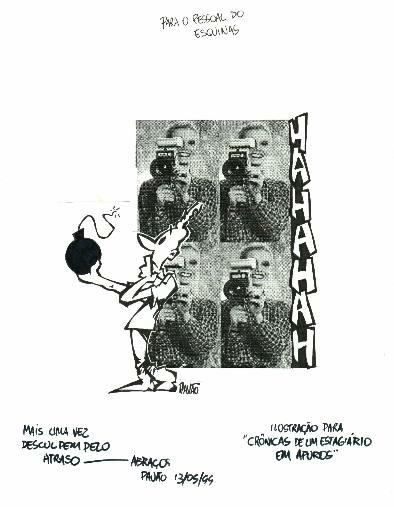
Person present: No